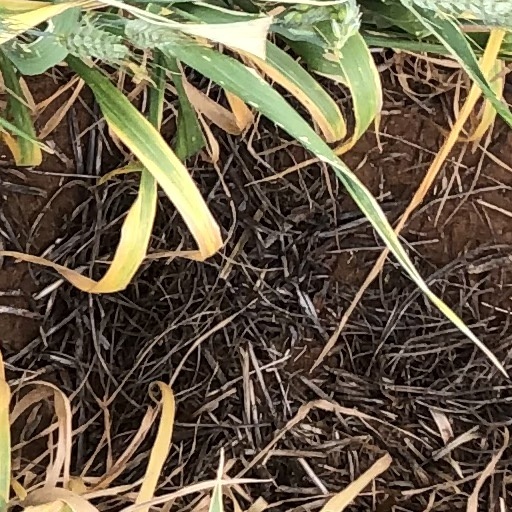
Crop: wheat